Frédéric Bey

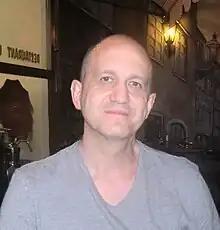
Frédéric Bey in 2016

Frédéric Bey, born 20 April 1961 at Issy-les-Moulineaux in France, is a designer of wargames and the author of books and articles on the subject of military history.